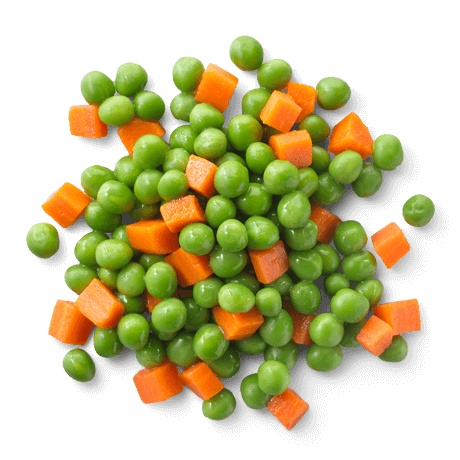
FROZEN PEAS & CARROTS - 12x32oz
FROZEN PEAS & CARROTS - 12x32oz
Brand: MLFOOD CO
Category: Food, Beverages & Tobacco > Food Items > Fruits & Vegetables > Fresh & Frozen Vegetables > Vegetable Mixes